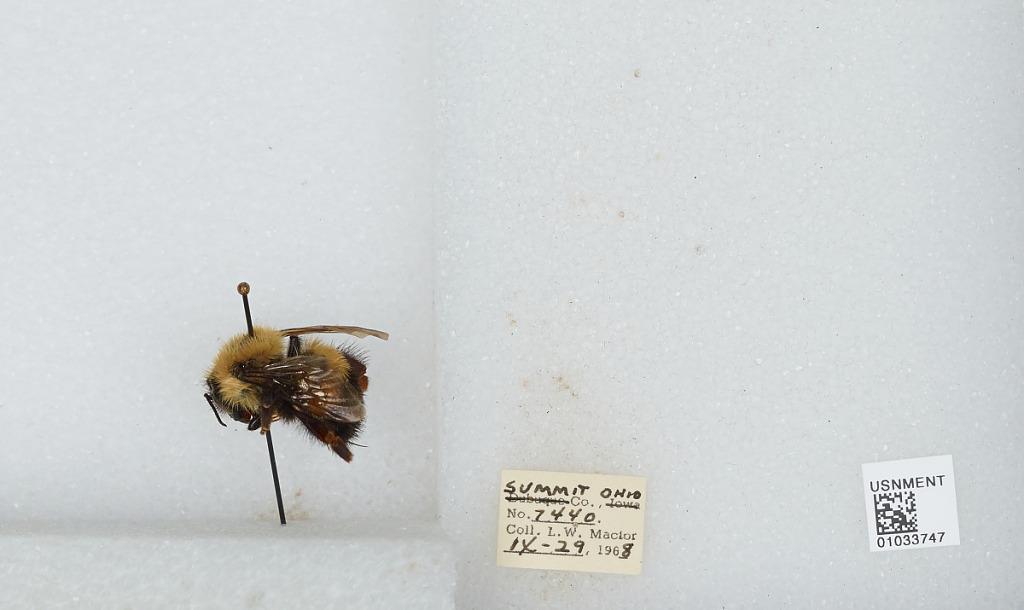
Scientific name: Bombus (Pyrobombus) vagans vagans Smith
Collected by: L. Macior
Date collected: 1968-9-29
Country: United States
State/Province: Ohio
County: Summit
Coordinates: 41.0917, -81.5594